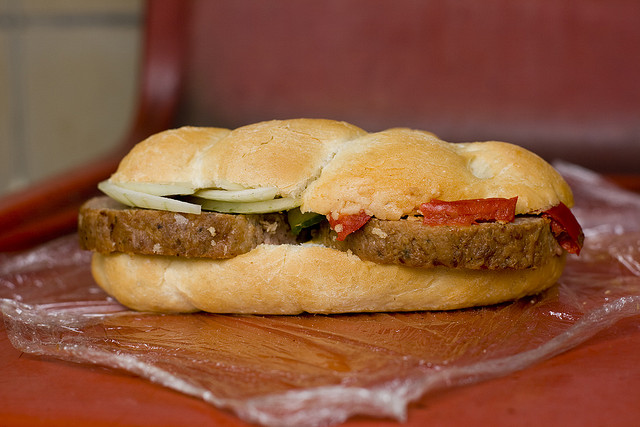
user: Given an image and a question. Answer the question in a short answer. Question: What is the meat used in this sandwhich? Short Answer:
assistant: meatloaf